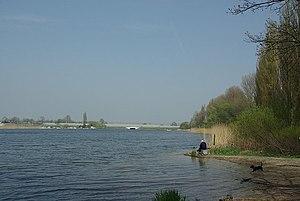
Le Waal ou le petit Waal est un ancien bras du grand Waal dans l'île d'IJsselmonde en Hollande-Méridionale.